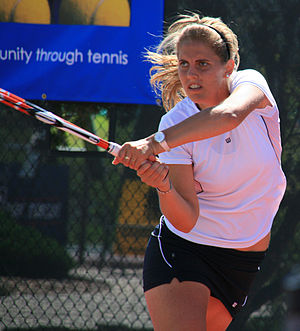
Betina Jozami
Betina Jozami er en tidligere kvindelig professionel tennisspiller fra Argentina.